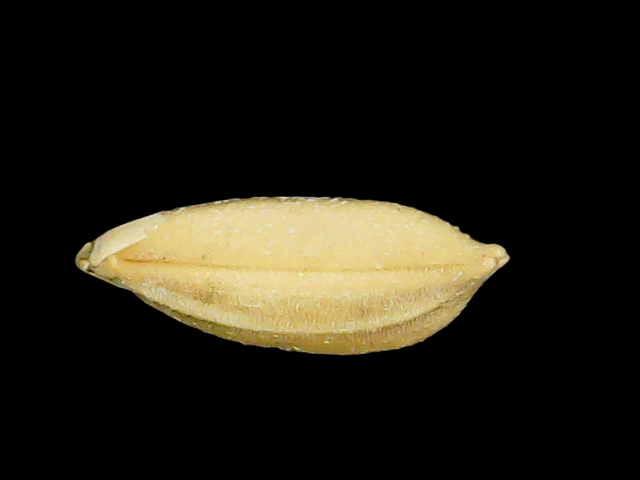
Rice variety: Binadhan08